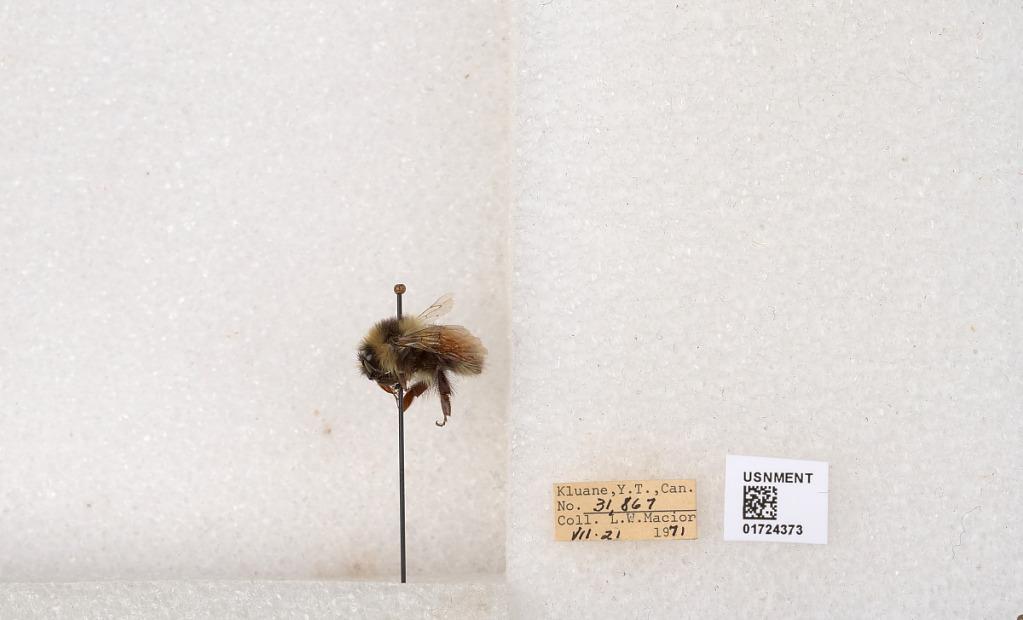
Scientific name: Bombus (Pyrobombus) sylvicola Kirby
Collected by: L. Macior
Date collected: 1971-7-21
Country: Canada
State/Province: Yukon Territory
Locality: Kluane National Park and Reserve
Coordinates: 60.7493, -139.504